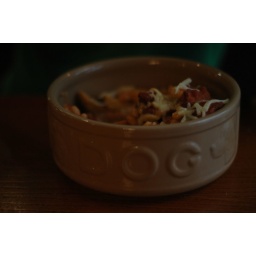
chicken nuggets, chips, beans and cheese... in a dog bowl! At the graduate in sheff